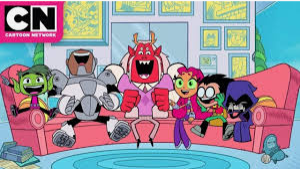
Portrait style: Cartoon Portrait